History of Cilavegna

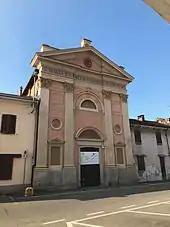
Church of Carmel

Among the illustrious births of the 12th century is that of Blessed Alberto Calvi; he was born in about 1175 and, after embarking on a religious path, became first canon of the cathedral of Novara and from 1221 bishop of Savona (though not consecrated until 1224 in Milan). In 1227 he returned to Novara because of a diatribe between Savona and Genoa, and then died around October 8, 1230. In 2012 his relics were moved inside the church of Santa Maria, where an altar that preserves them has been dedicated to him.